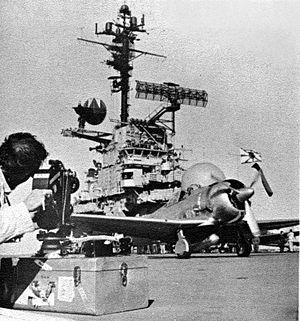
Tora ! Tora ! Tora ! est un film nippo-américain de Richard Fleischer, Kinji Fukasaku et Toshio Masuda, sorti en 1970 et relatant l'attaque japonaise sur Pearl Harbor en décembre 1941.